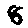
Label: 8